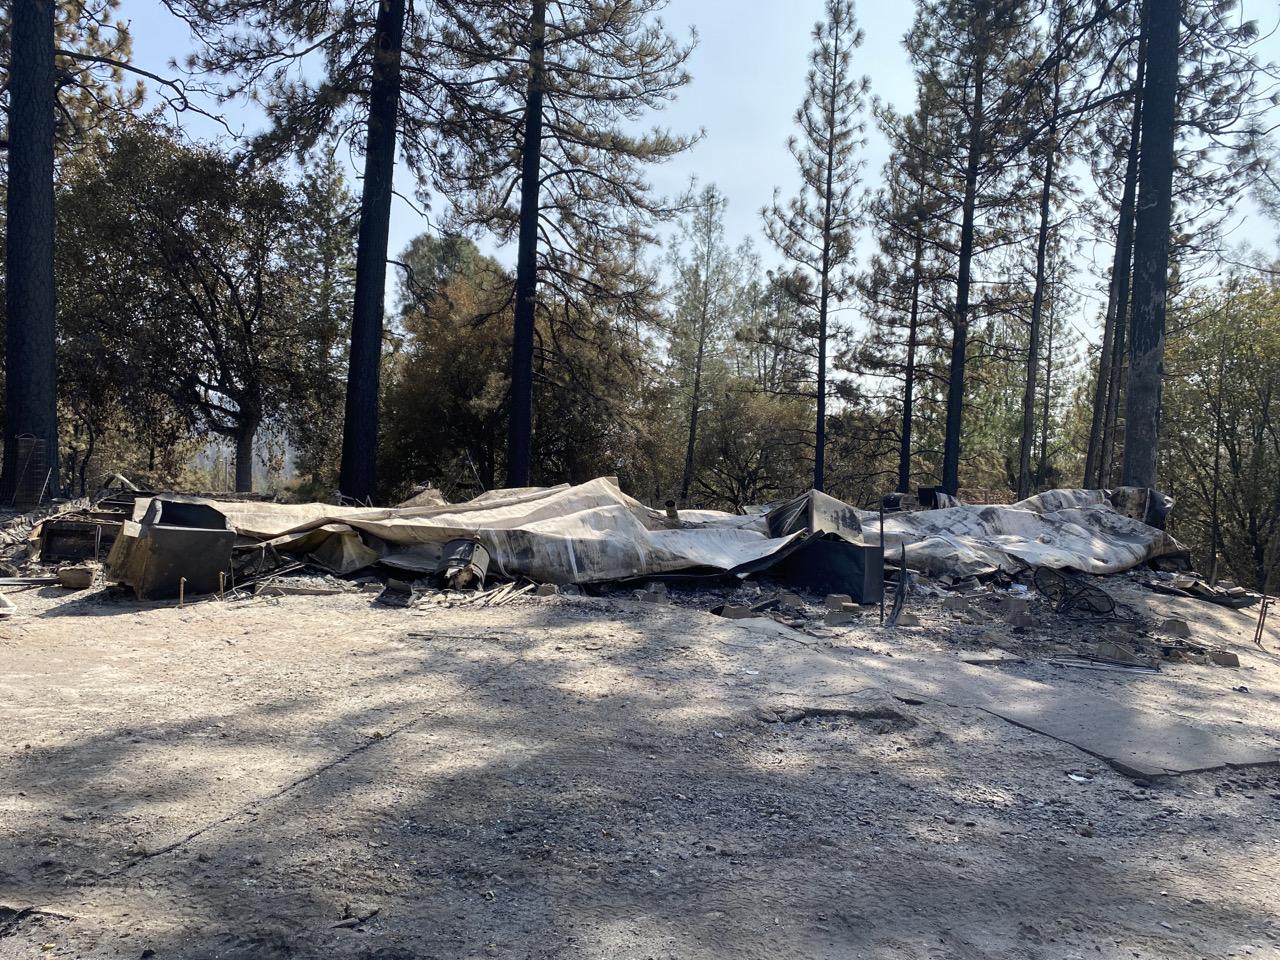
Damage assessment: destroyed